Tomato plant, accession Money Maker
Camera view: horizontal (90 deg, fisheye); turntable rotation: 330 degrees
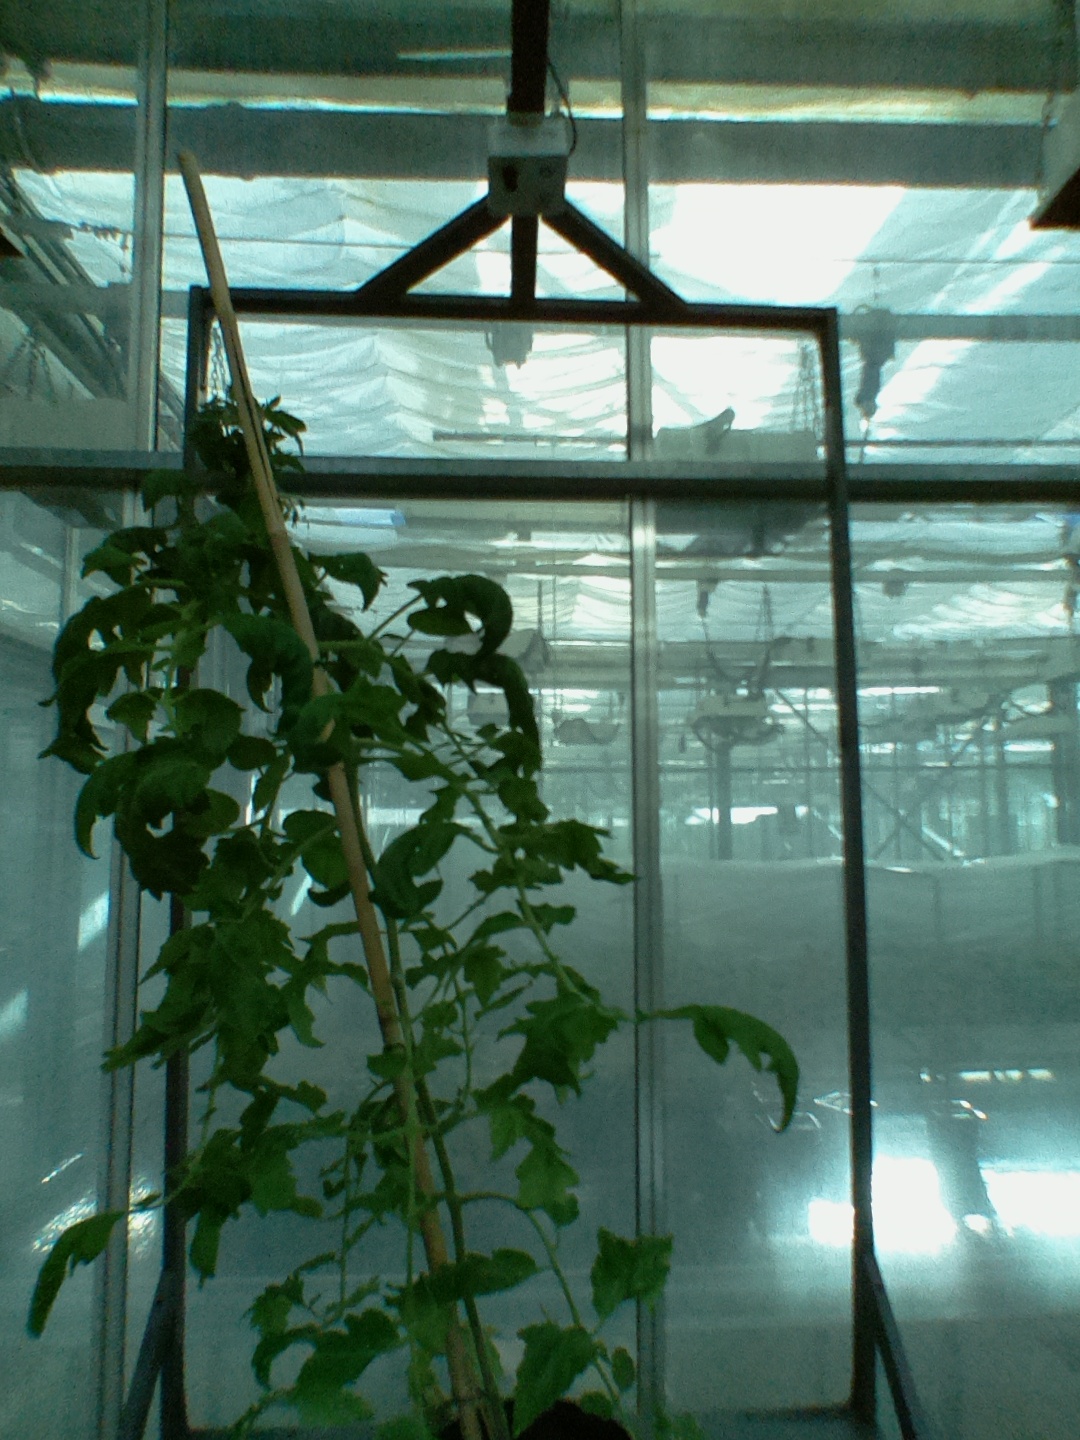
BBCH growth stage 61: 10%-20% of flowers open